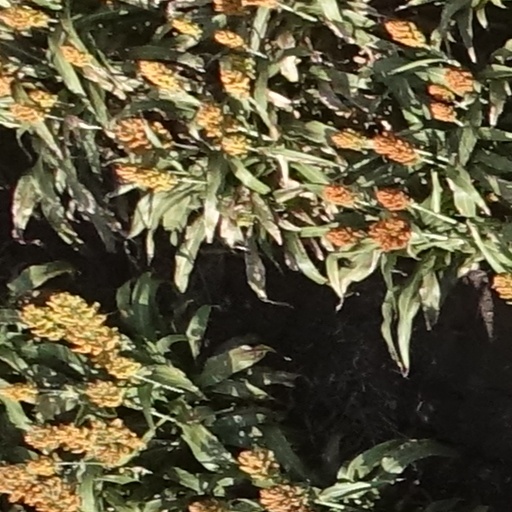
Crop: sorghum